Jan Więckowski

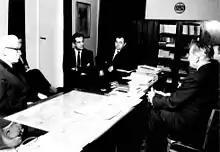
J.J. Więckowski (Vice-President of the Girard Trust Bank in Philadelphia, USA) sitting cross-armed by the door along with Col. Janusz Podgórski to his right, with Col. Zdzisław Ciesiołkiewicz to his left, Warsaw University of Technology Chancellor Mieczysław Łubiński across the table, and others, in April 1971.

Jan Józef Więckowski nom de guerre "Drogosław" (July 25, 1923, in Warsaw, Poland – July 11, 2008, in Bryn Mawr, Pennsylvania, US) was a Sub-Scout Master in the Polish Scouting Movement, a 2nd Lieutenant of the Home Army and a Captain of the Polish Armed Forces, Polish resistance member during the Warsaw Uprising, both Chief and Chief of Security for the Second Company "Rudy" of Battalion Zośka, and a 1951 graduate of international economics from Stetson University.